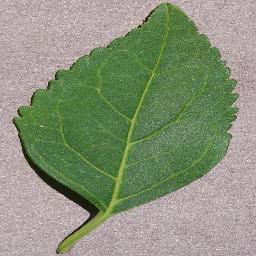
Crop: cherry
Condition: (including_sour)_healthy